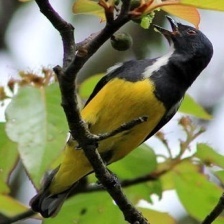
Species: YELLOW BELLIED FLOWERPECKER
Scientific name: DICAEUM MELANOXANTHUM